Vehicle registration plates of China

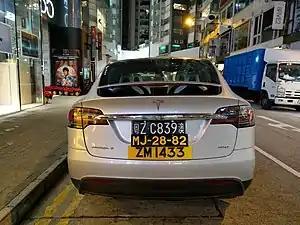
A Macau-registered Tesla vehicle with license plates from Mainland China, Macau, and Hong Kong

Licence plates with a black background and the character or in place of the last number are used for Hong Kong and Macau vehicles, respectively, when they engage in cross-border traffic to and from mainland China. These plates often exist side by side with a local Hong Kong or Macau licence plates on the same car. See the section on Guangdong license plates.